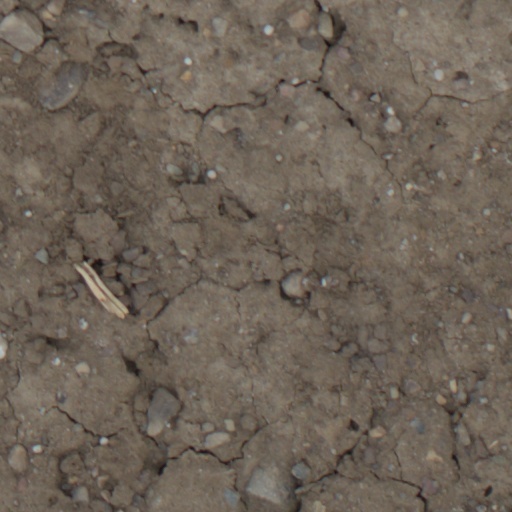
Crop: wheat